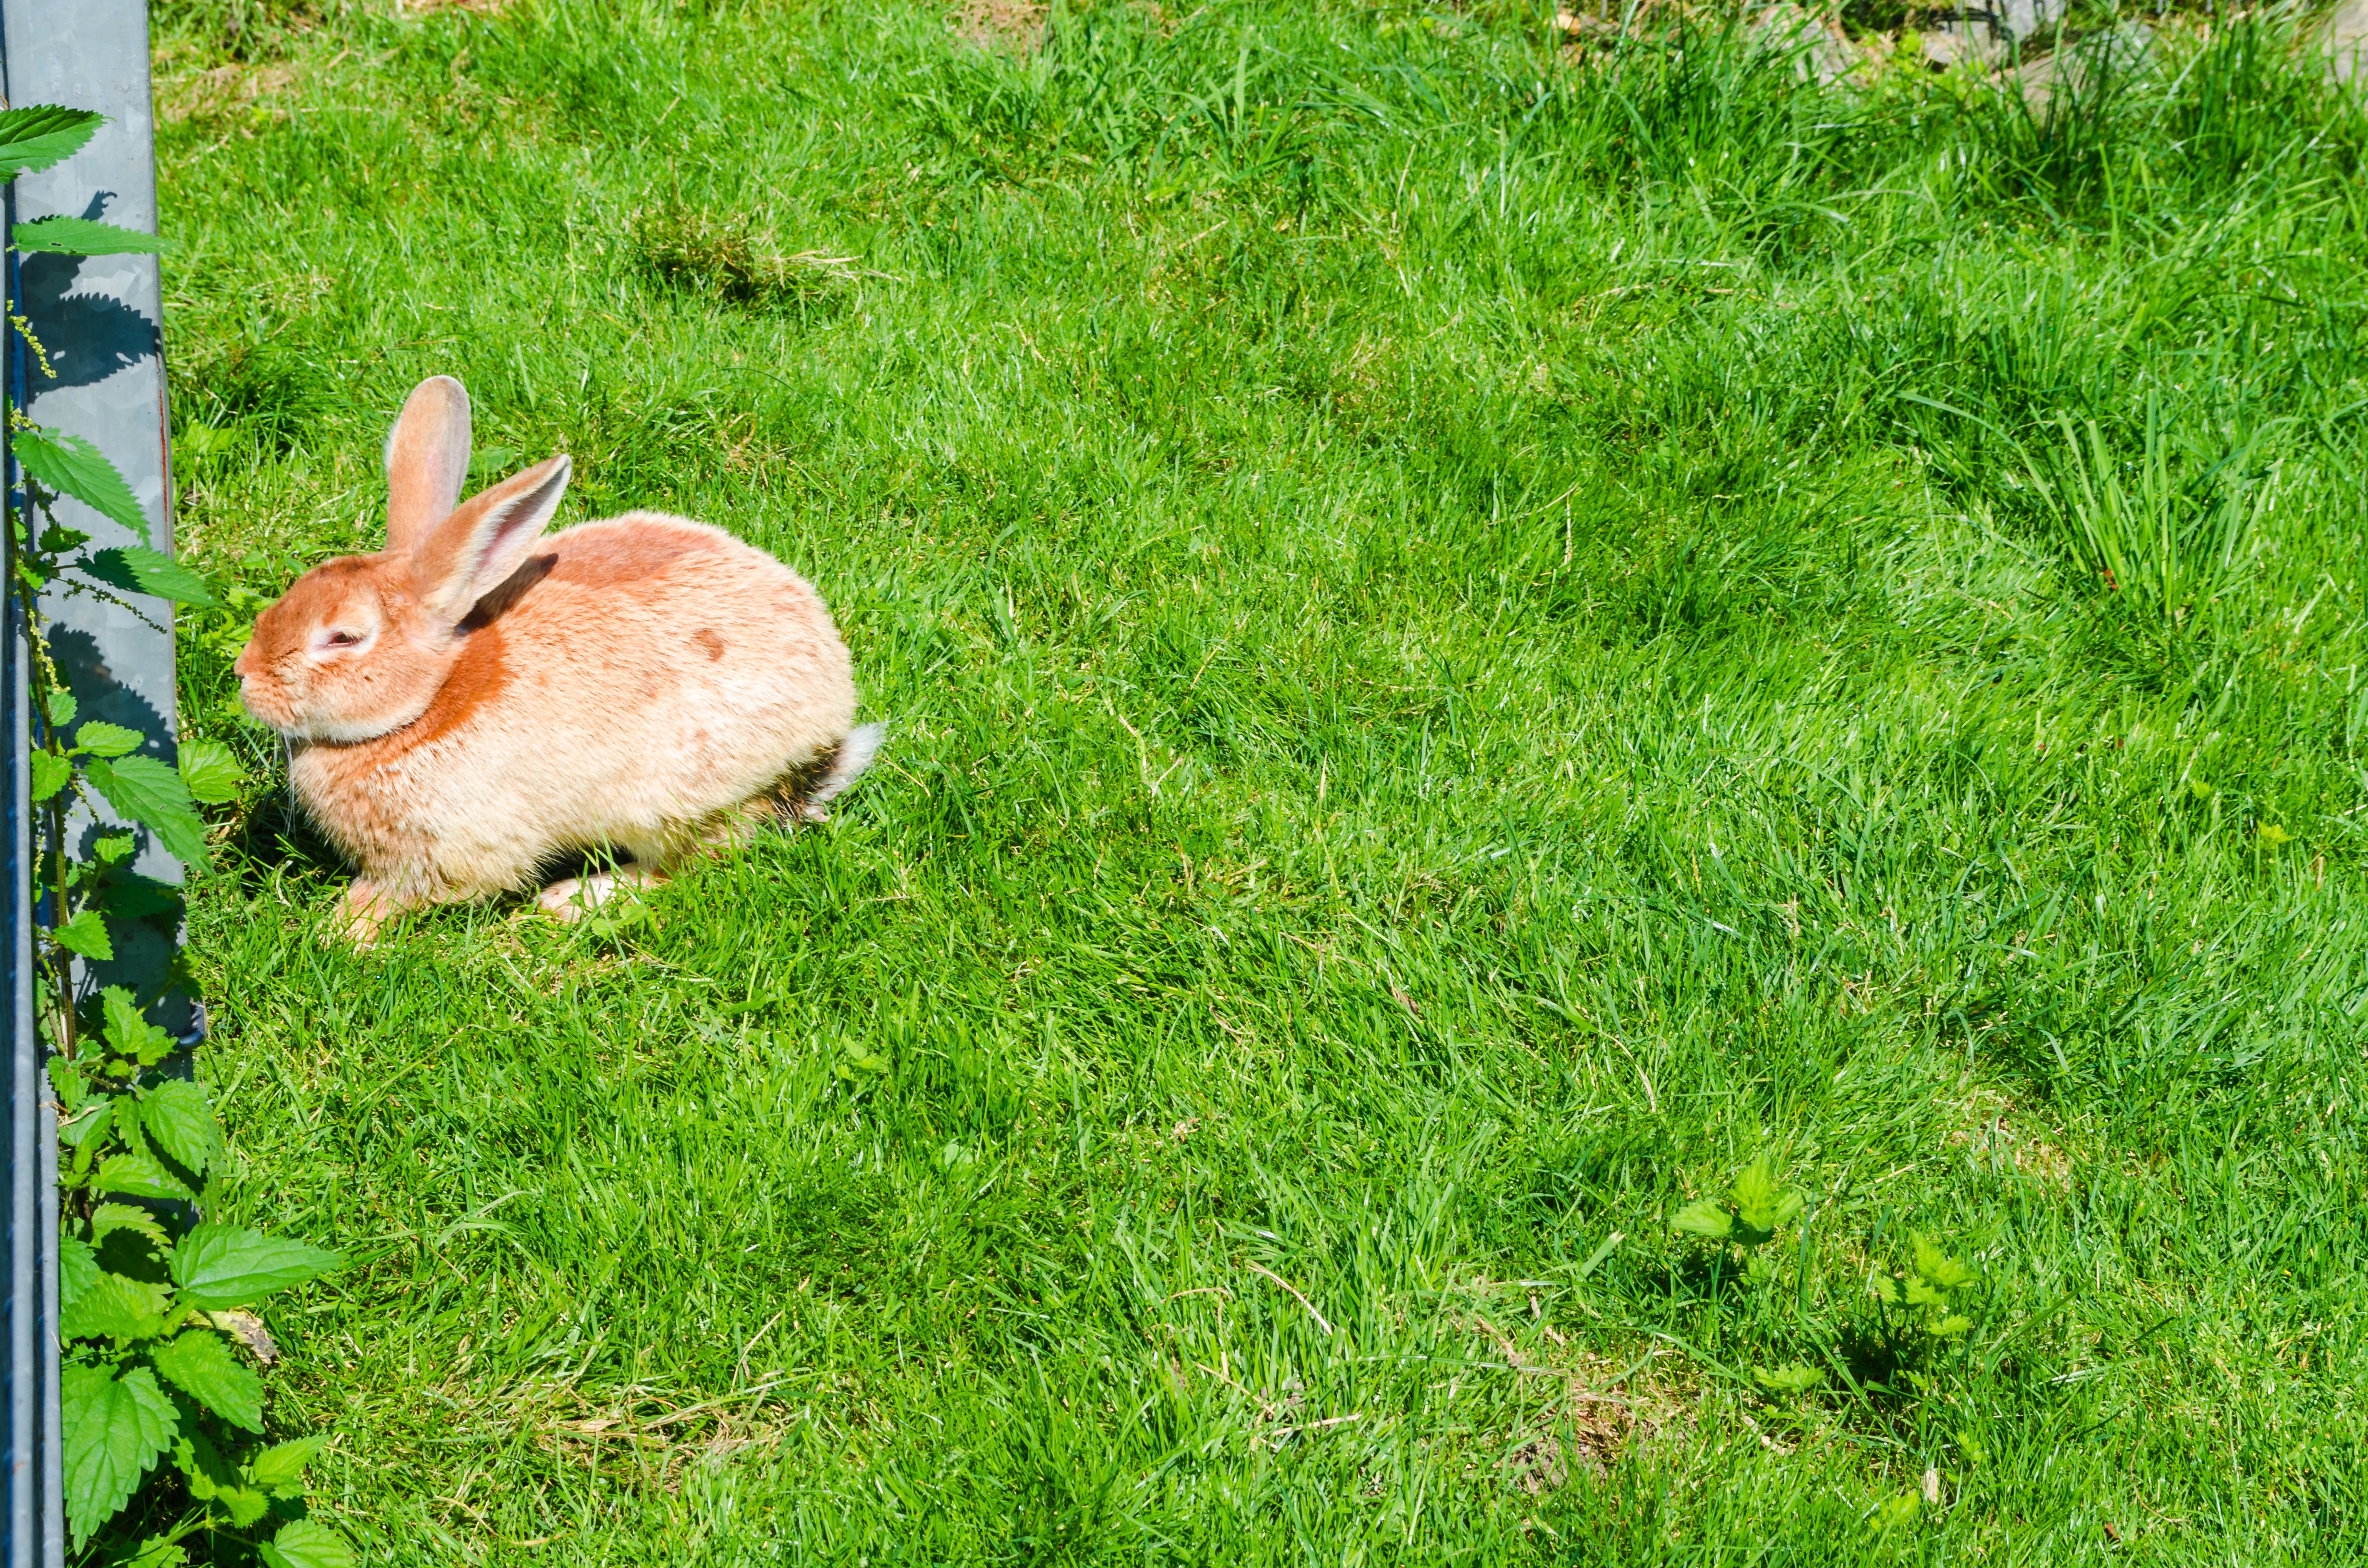
grass, lawn, meadow, animal, cute, wildlife, fur, mammal, ear, garden, fauna, rabbit, hare, animals, nager, long eared, wild rabbit, floppy ear, munchkins, dwarf rabbit, dwarf bunny, rabits and hares